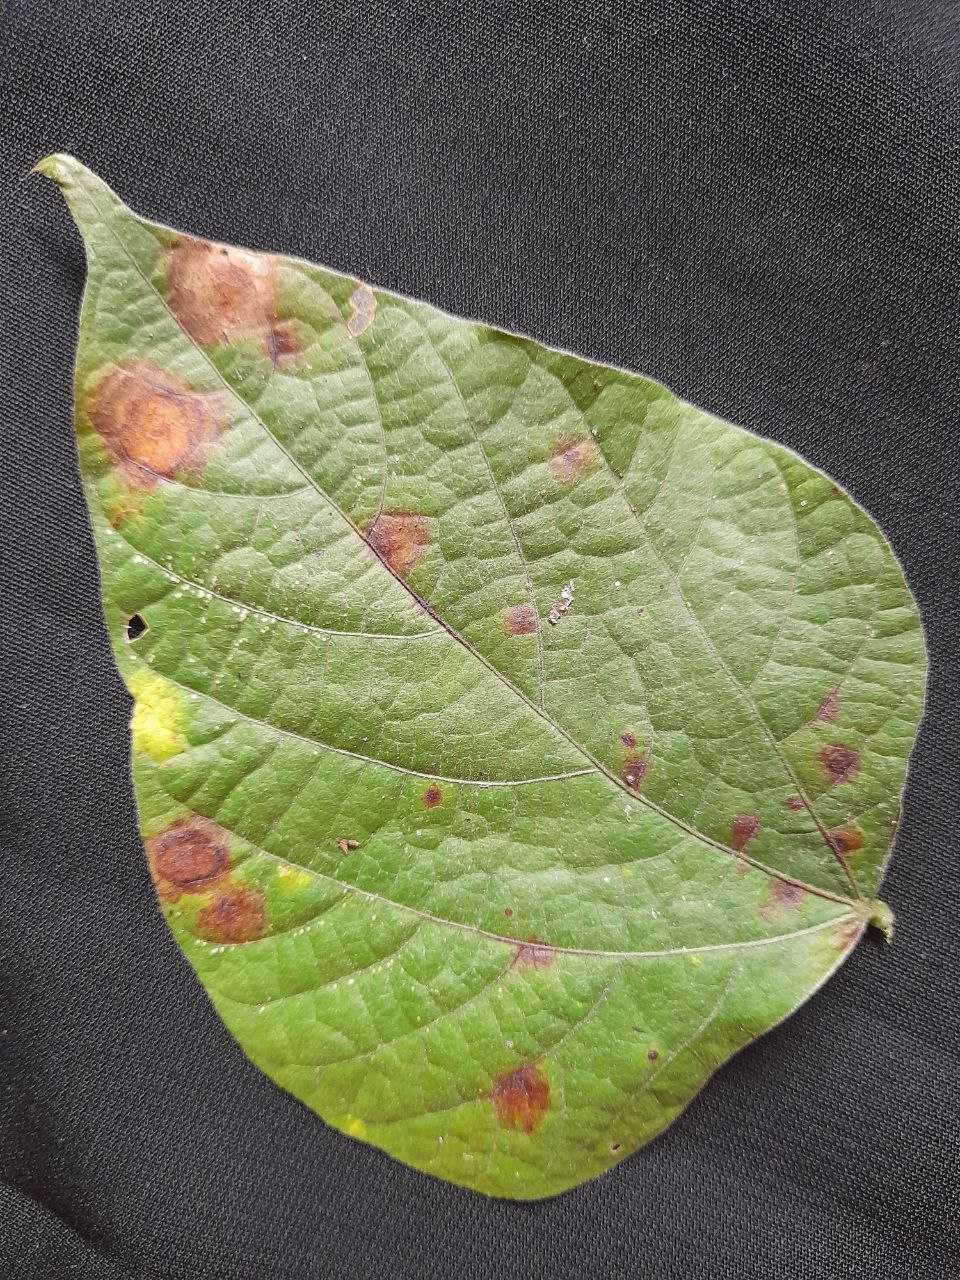
Crop: bean
Leaf condition: Rust